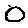
Label: 0